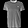
Label: T - shirt / top